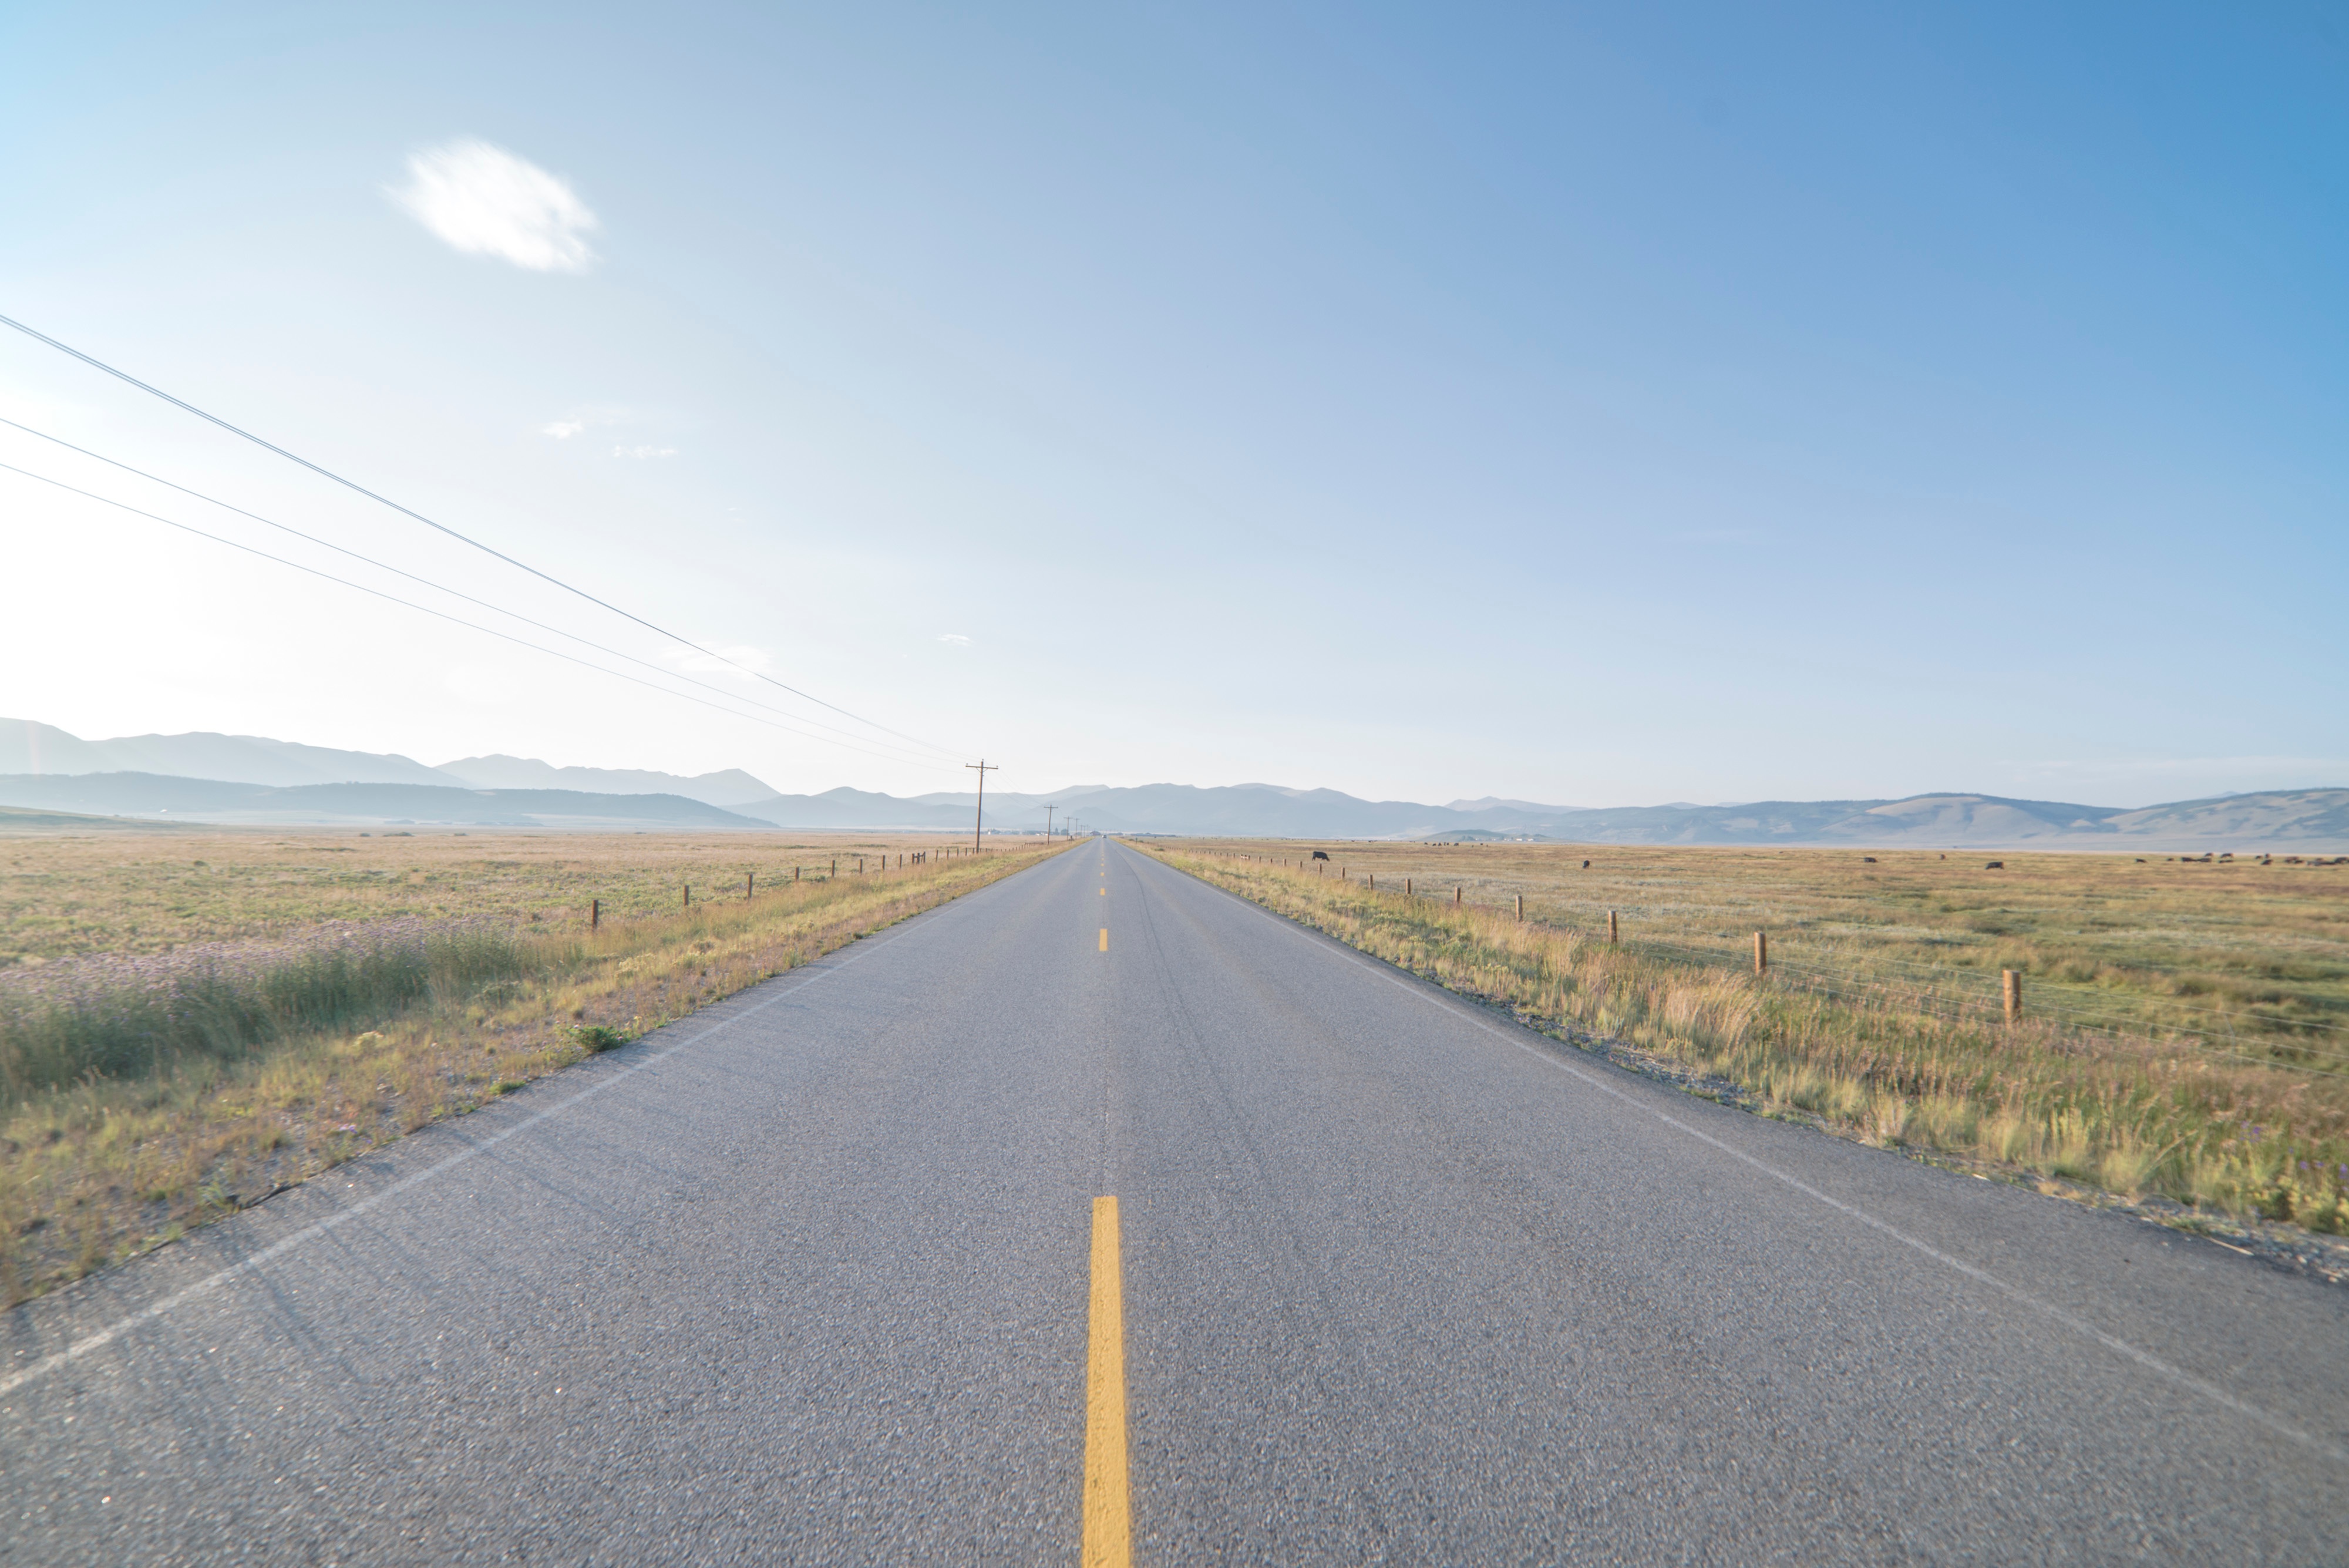
grass, horizon, track, road, field, prairie, highway, asphalt, dirt road, open road, lane, plain, road trip, infrastructure, road surface, residential area, nonbuilding structure, controlled access highway